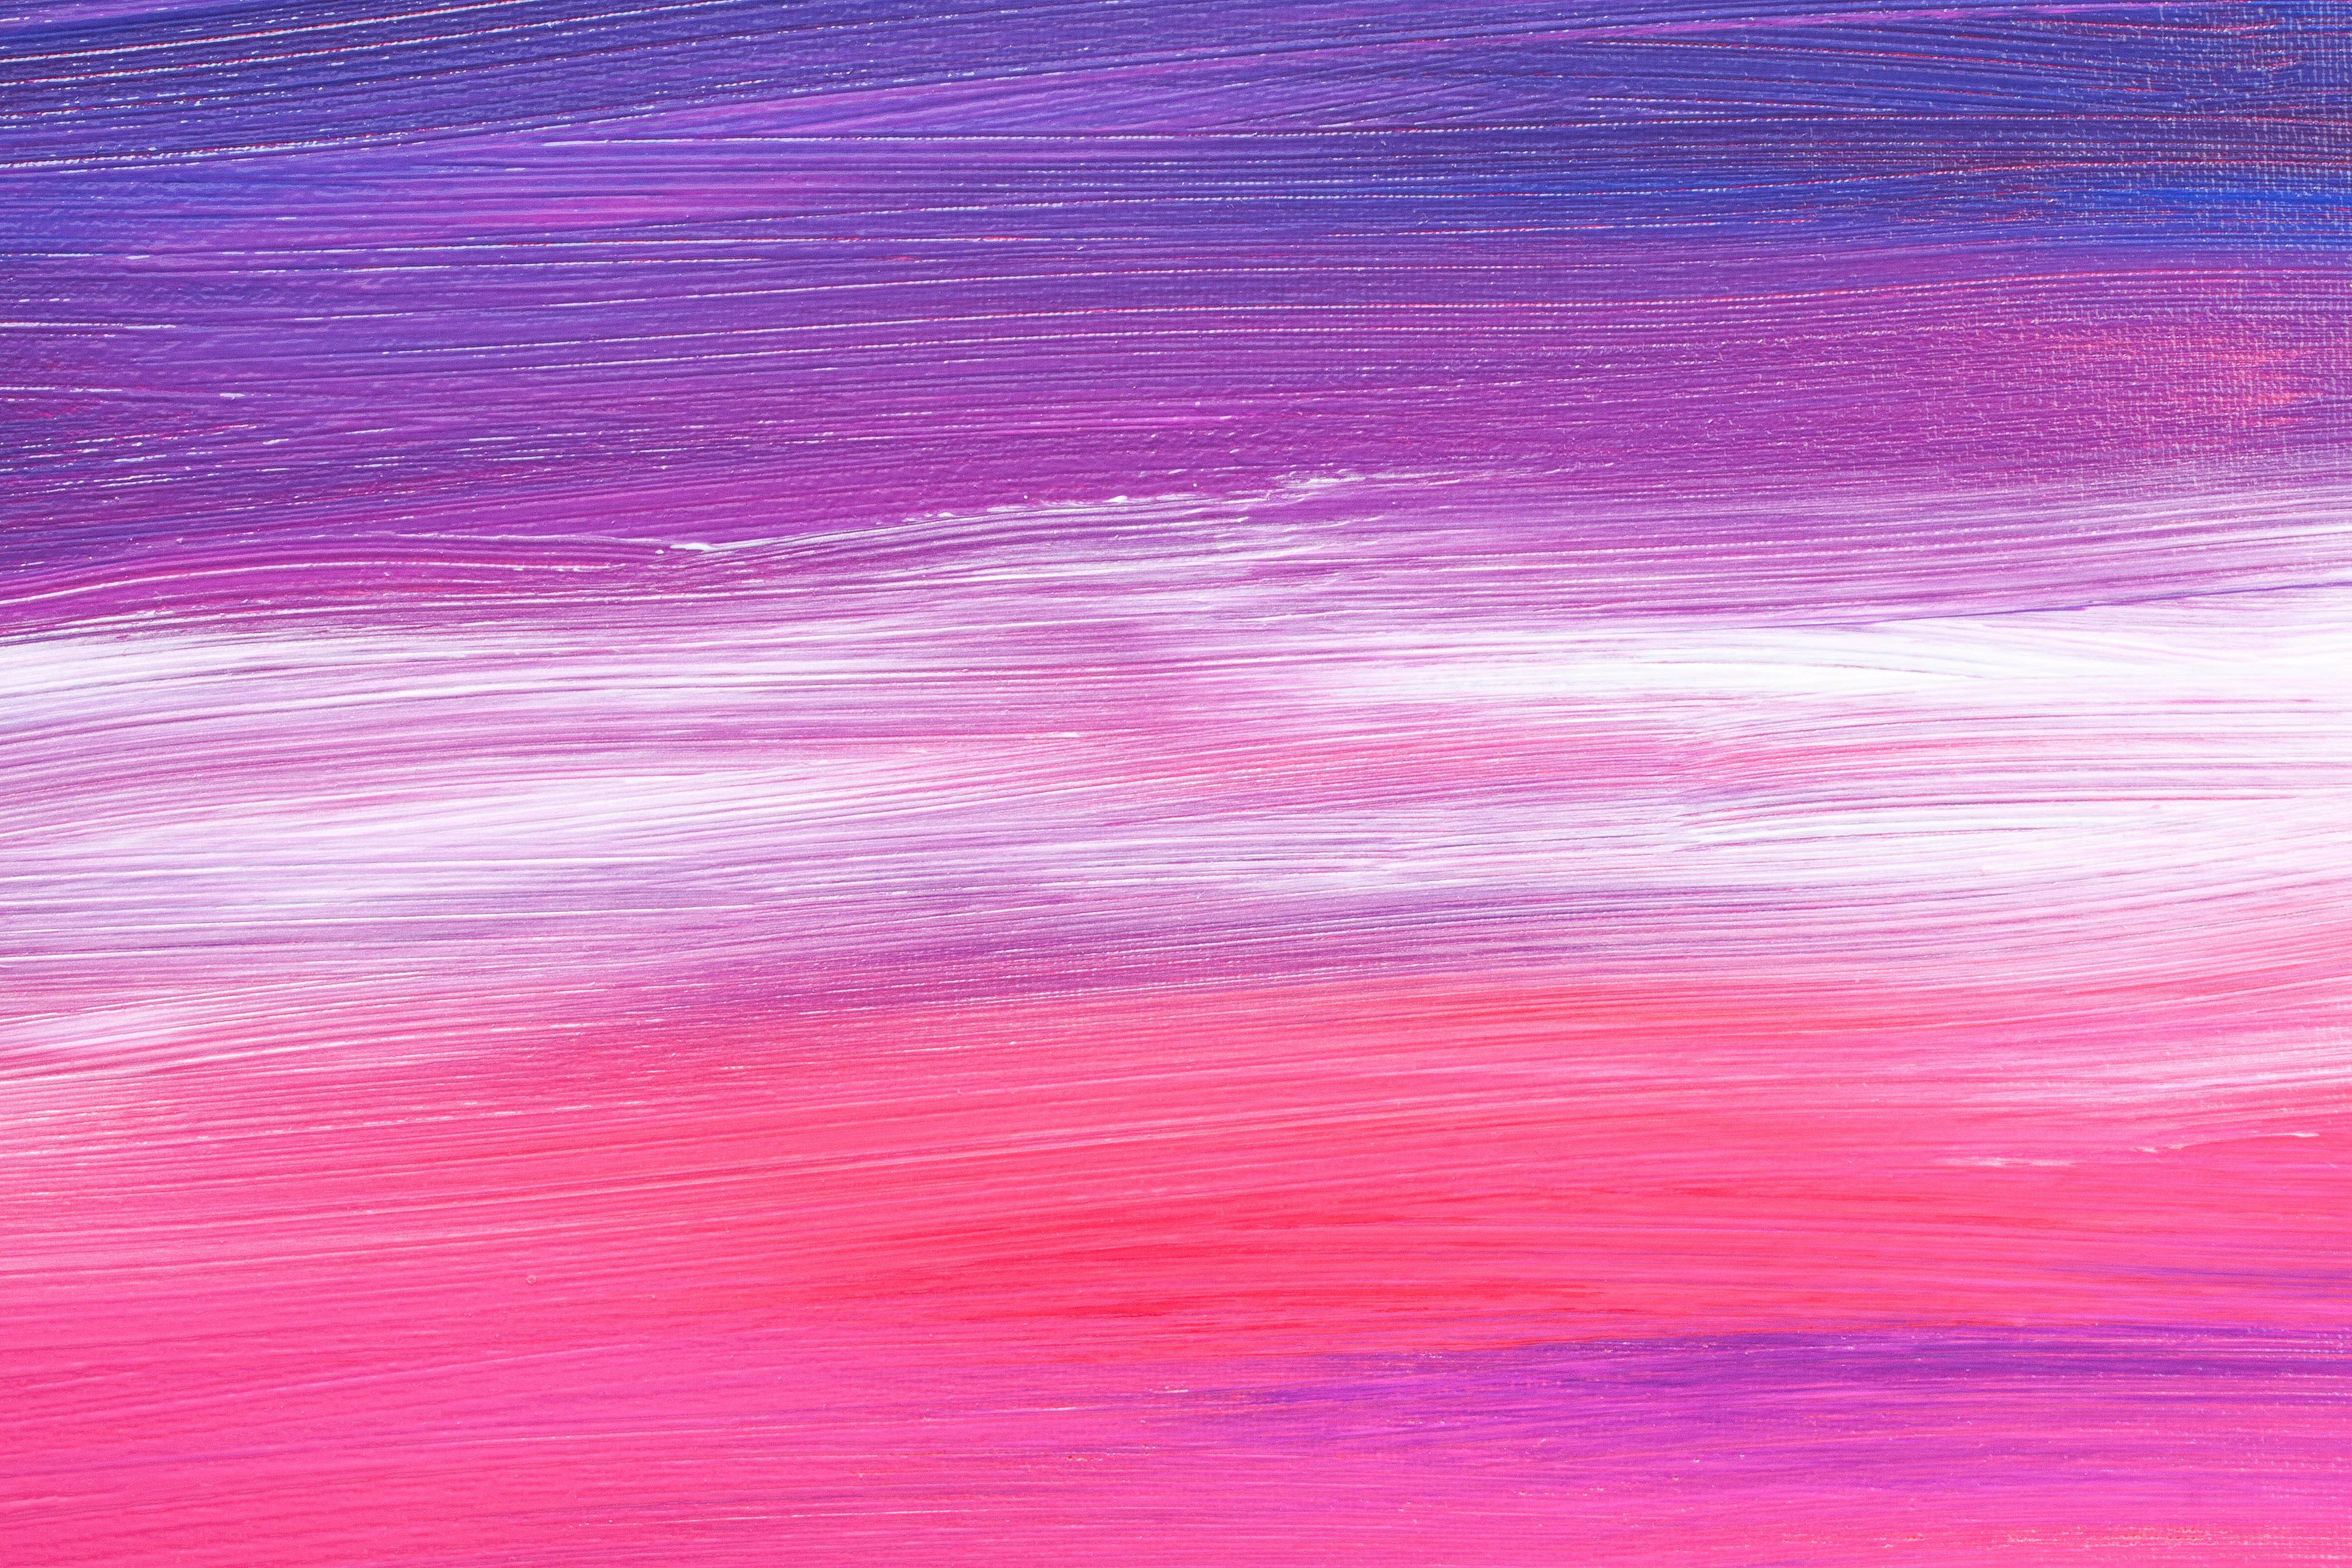
sea, ocean, horizon, sky, sunrise, sunset, white, wave, petal, dawn, atmosphere, dusk, paint, blue, pink, painting, design, violet, course, style, image, canvas, afterglow, fund, wind wave, color field painting, abstract expressionism, transitions